Nord-Pas-de-Calais

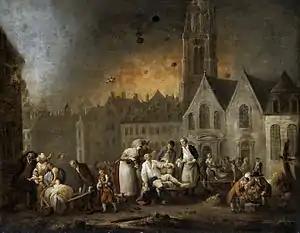
Siege of Lille in 1792

Following their victory, the Romans implemented policies of pacification and Romanization, transforming the region administratively and economically. They established numerous cities, incorporating ancient Celtic tribes into the prosperous Roman province of Belgium. Key cities included Bagacum Nerviorum (Bavay), Namur (Aduatuca), Castellum Menapiorum (Cassel), Nemetocenna (Arras), and Tervanna (Thérouanne). The region flourished through agriculture, particularly sheep breeding and wheat cultivation, and the development of a sophisticated road network known as the "Brunehaut causeways". This network facilitated trade within the empire, allowing for the import and export of various goods, including ceramics, pottery, wine, olive oil, linen cloth, and ham. Vici (hamlets) emerged along these routes, and many modern communes in the Scarpe and Escaut valleys trace their origins to Gallo-Roman settlements.